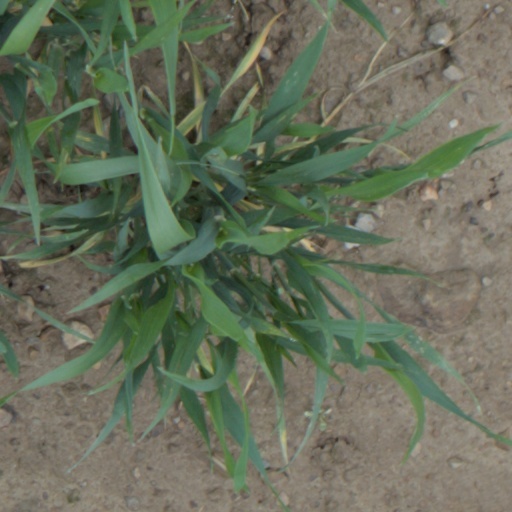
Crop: wheat